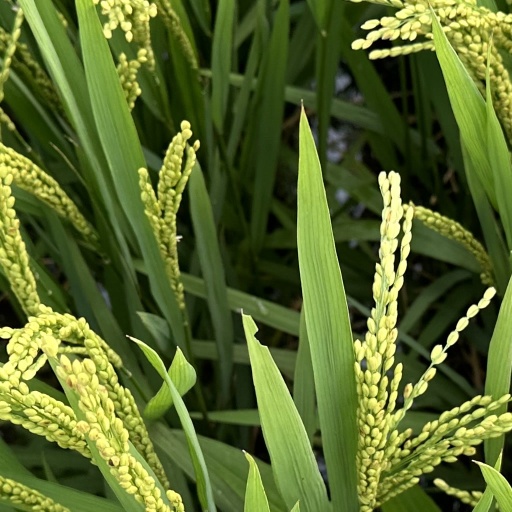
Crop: rice